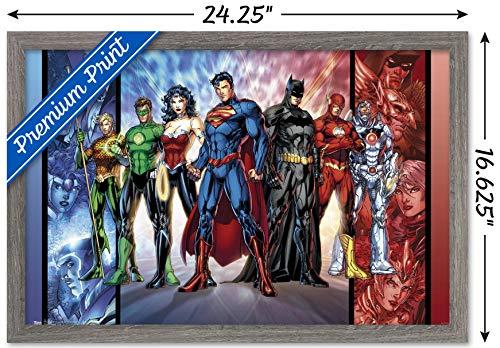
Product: Trends International DC Comics - Justice League - The New 52 Wall Poster, 14.725" x 22.375", Barnwood Framed Version
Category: Toys & Games | Toy Figures & Playsets | Action Figures
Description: Barn wood frame comes complete with metal saw tooth hangers.
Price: $39.92
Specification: ProductDimensions:16.5x24.2x0.8inches|ItemWeight:2.3pounds|ShippingWeight:2.3pounds(Viewshippingratesandpolicies)|Manufacturer:TrendsInternational|ASIN:B07ZGH71Z4|Itemmodelnumber:FR5367BWD14X22